Lombard Street, London

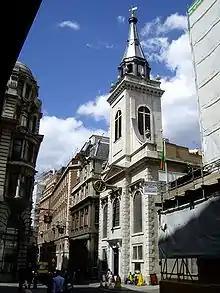
Church of St Edmund, King and Martyr

Lombard Street has its origins in one of the main Roman roads of Londinium. It later formed a plot of land granted by King Edward I (1272–1307) to the so-called Lombard bankers, merchants and lenders from northern Italy (a larger area than the modern Lombardy region).